James Nisbet (missionary)

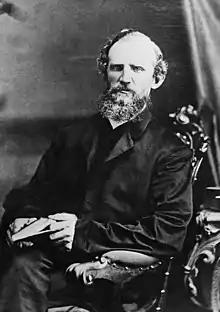

James Nisbet (September 8, 1823 – September 30, 1874) was a Scottish born missionary to Canada.